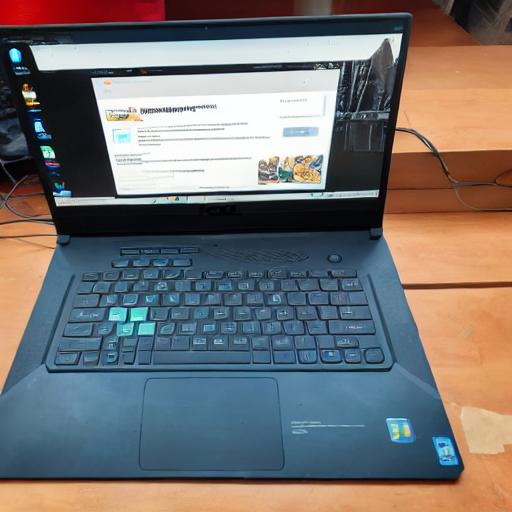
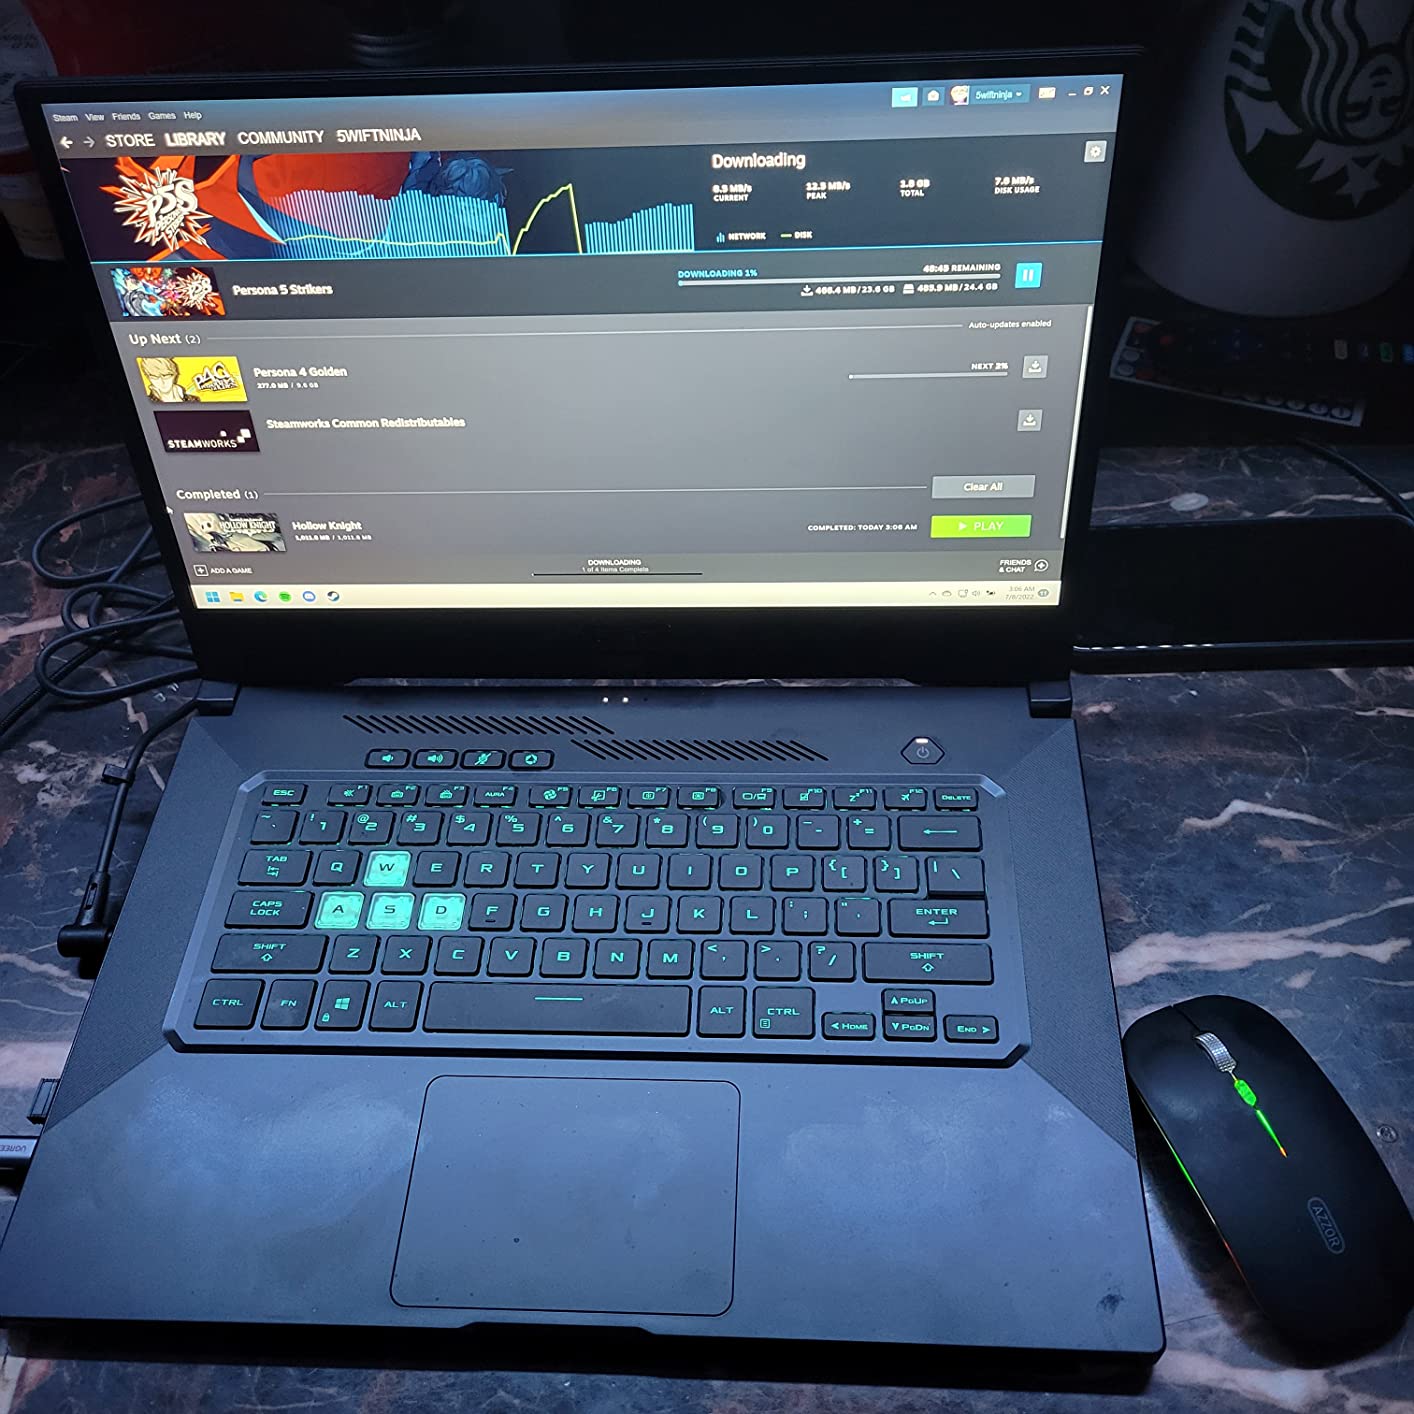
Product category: laptop
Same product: no